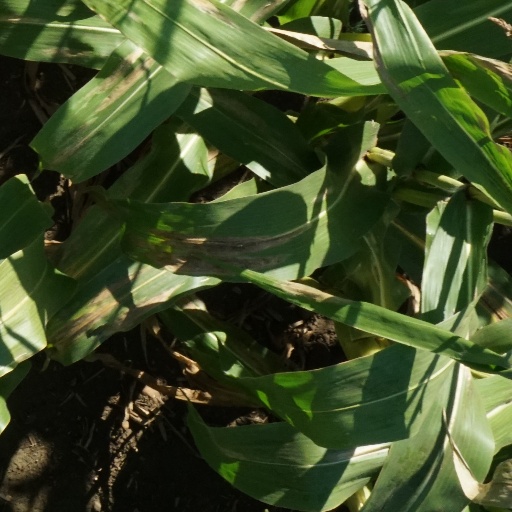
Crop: maize; corn